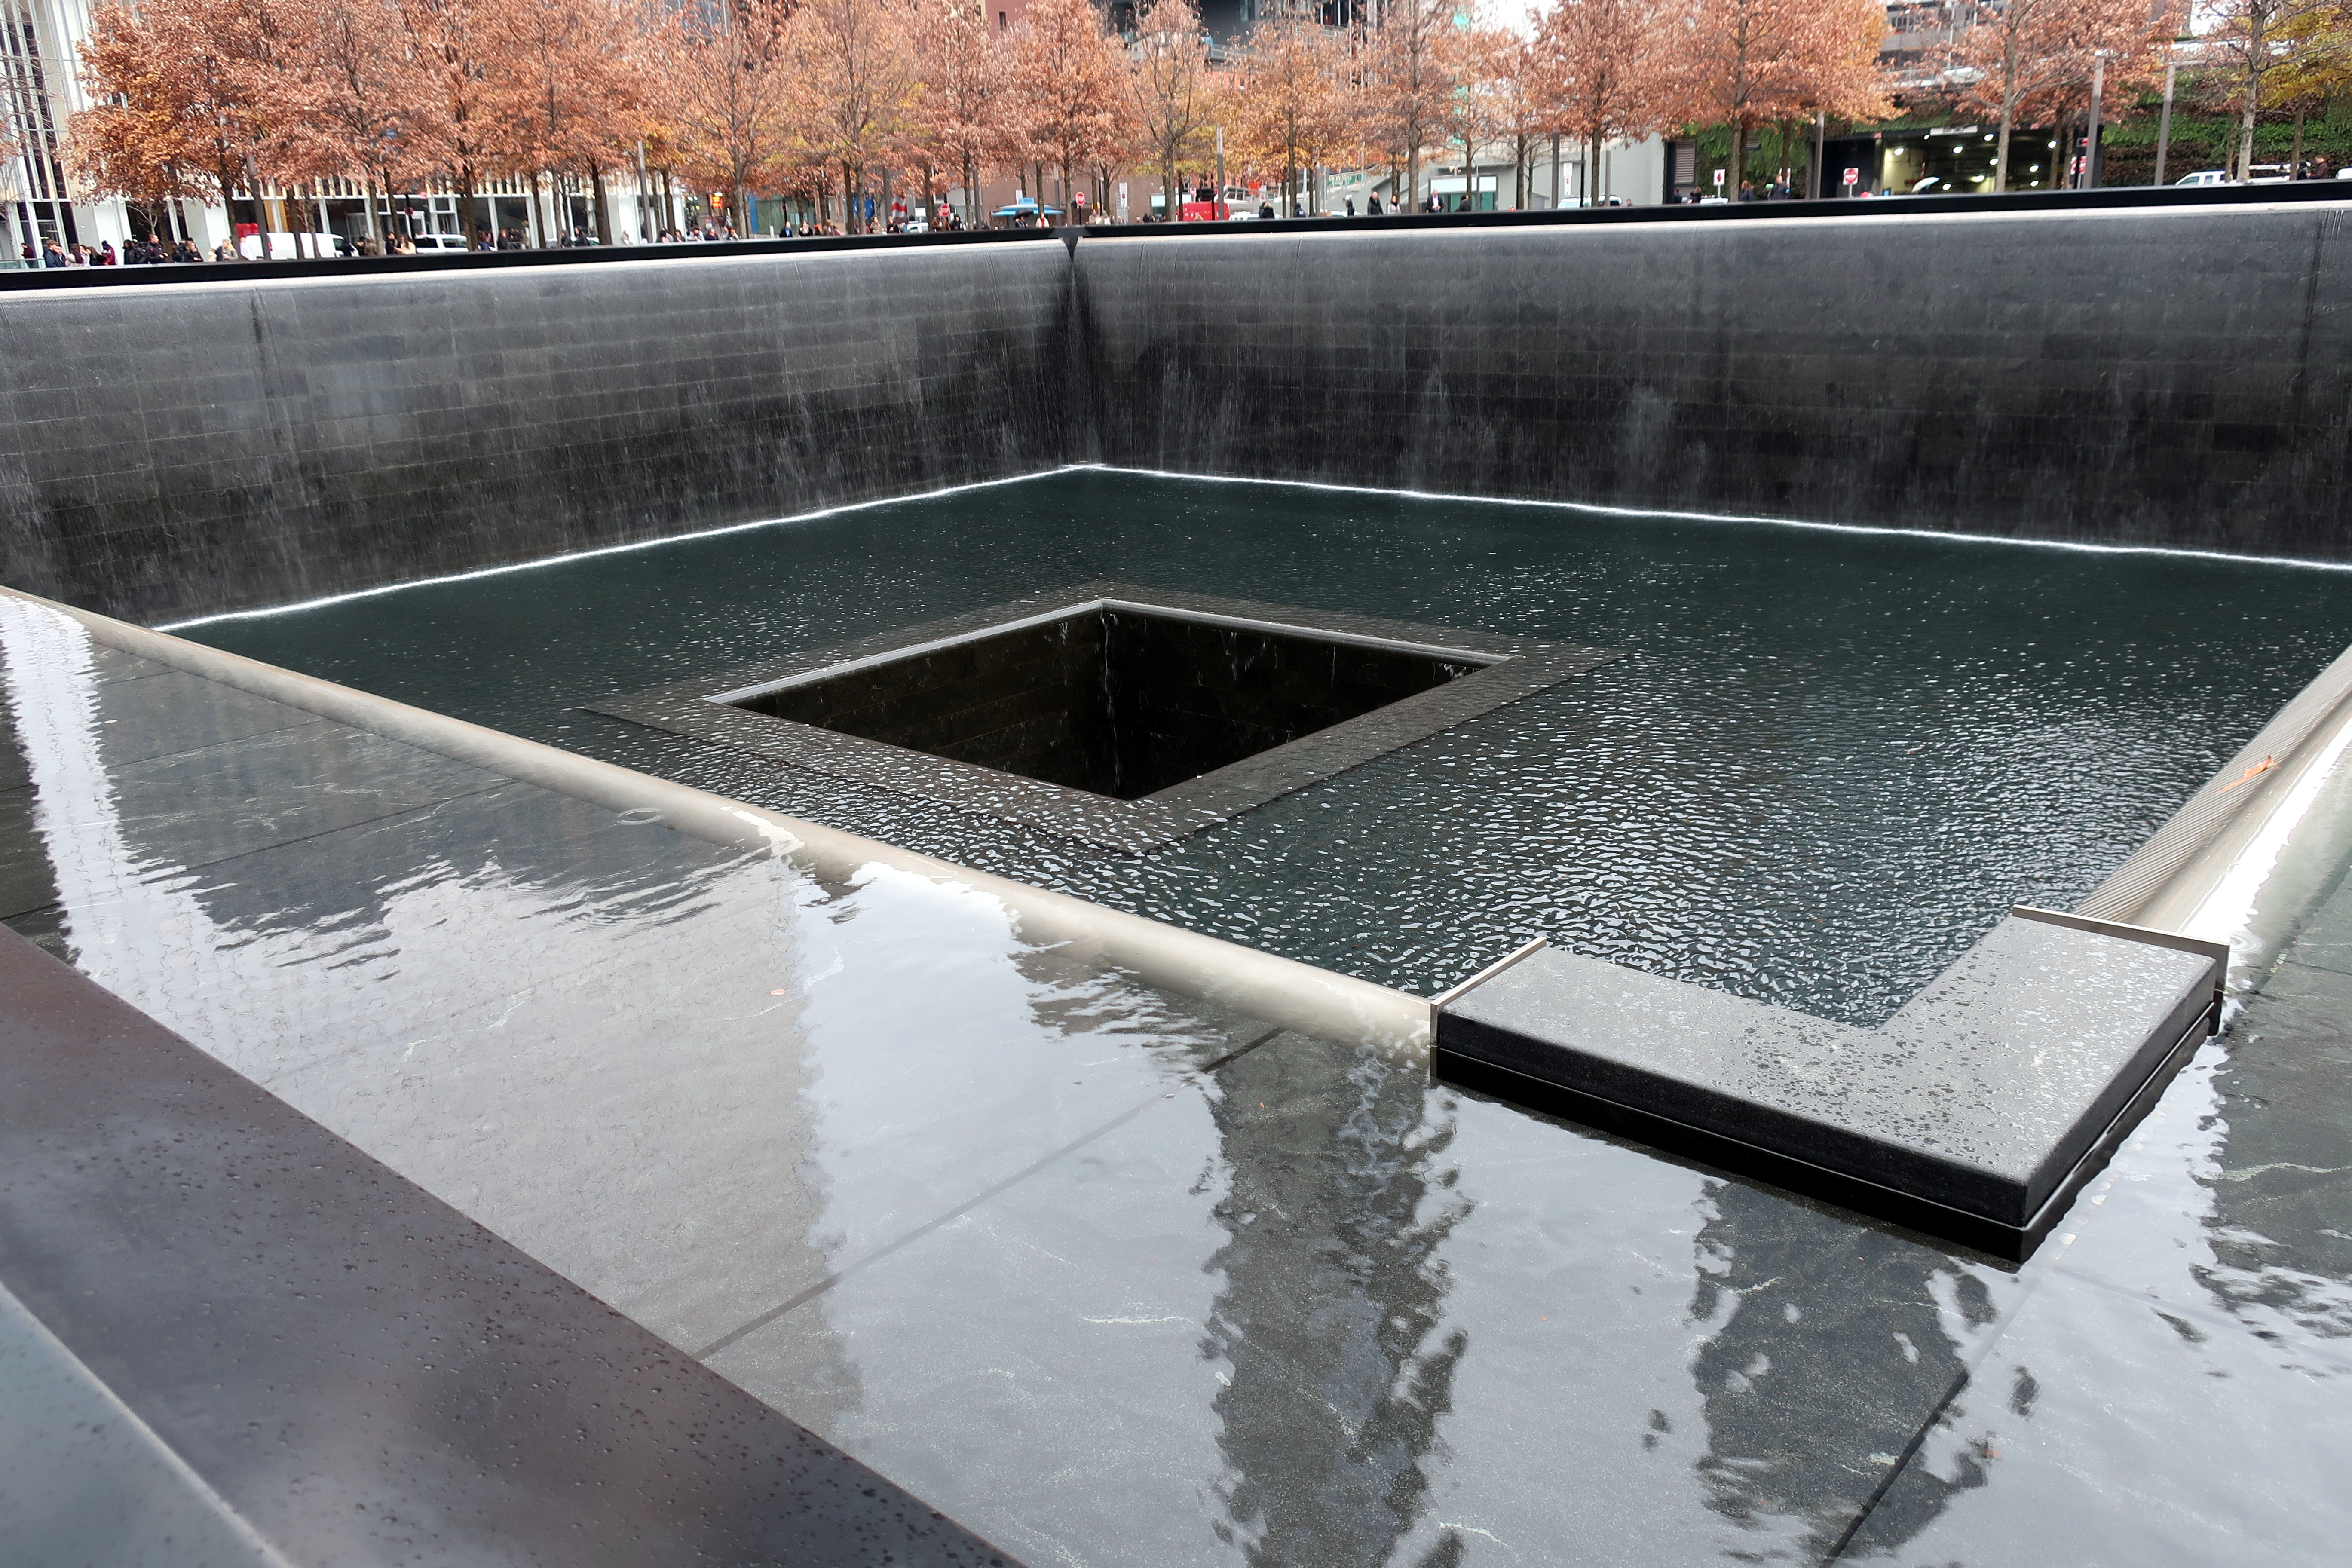
skyline, building, city, skyscraper, manhattan, downtown, dusk, evening, landmark, tower block, metropolis, urban area, geographical feature, human settlement, metropolitan area, water, reflecting pool, architecture, pond, memorial, water feature, rectangle